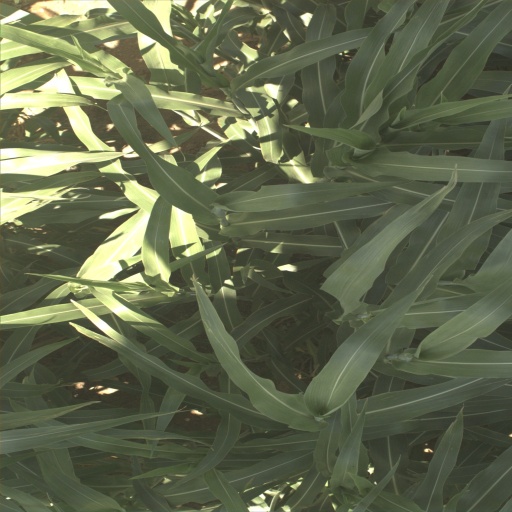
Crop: sorghum